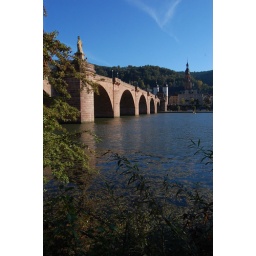
Old bridge over river Neckar in Heidelberg